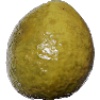
Label: guava